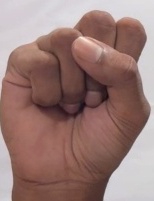
ASL sign: S